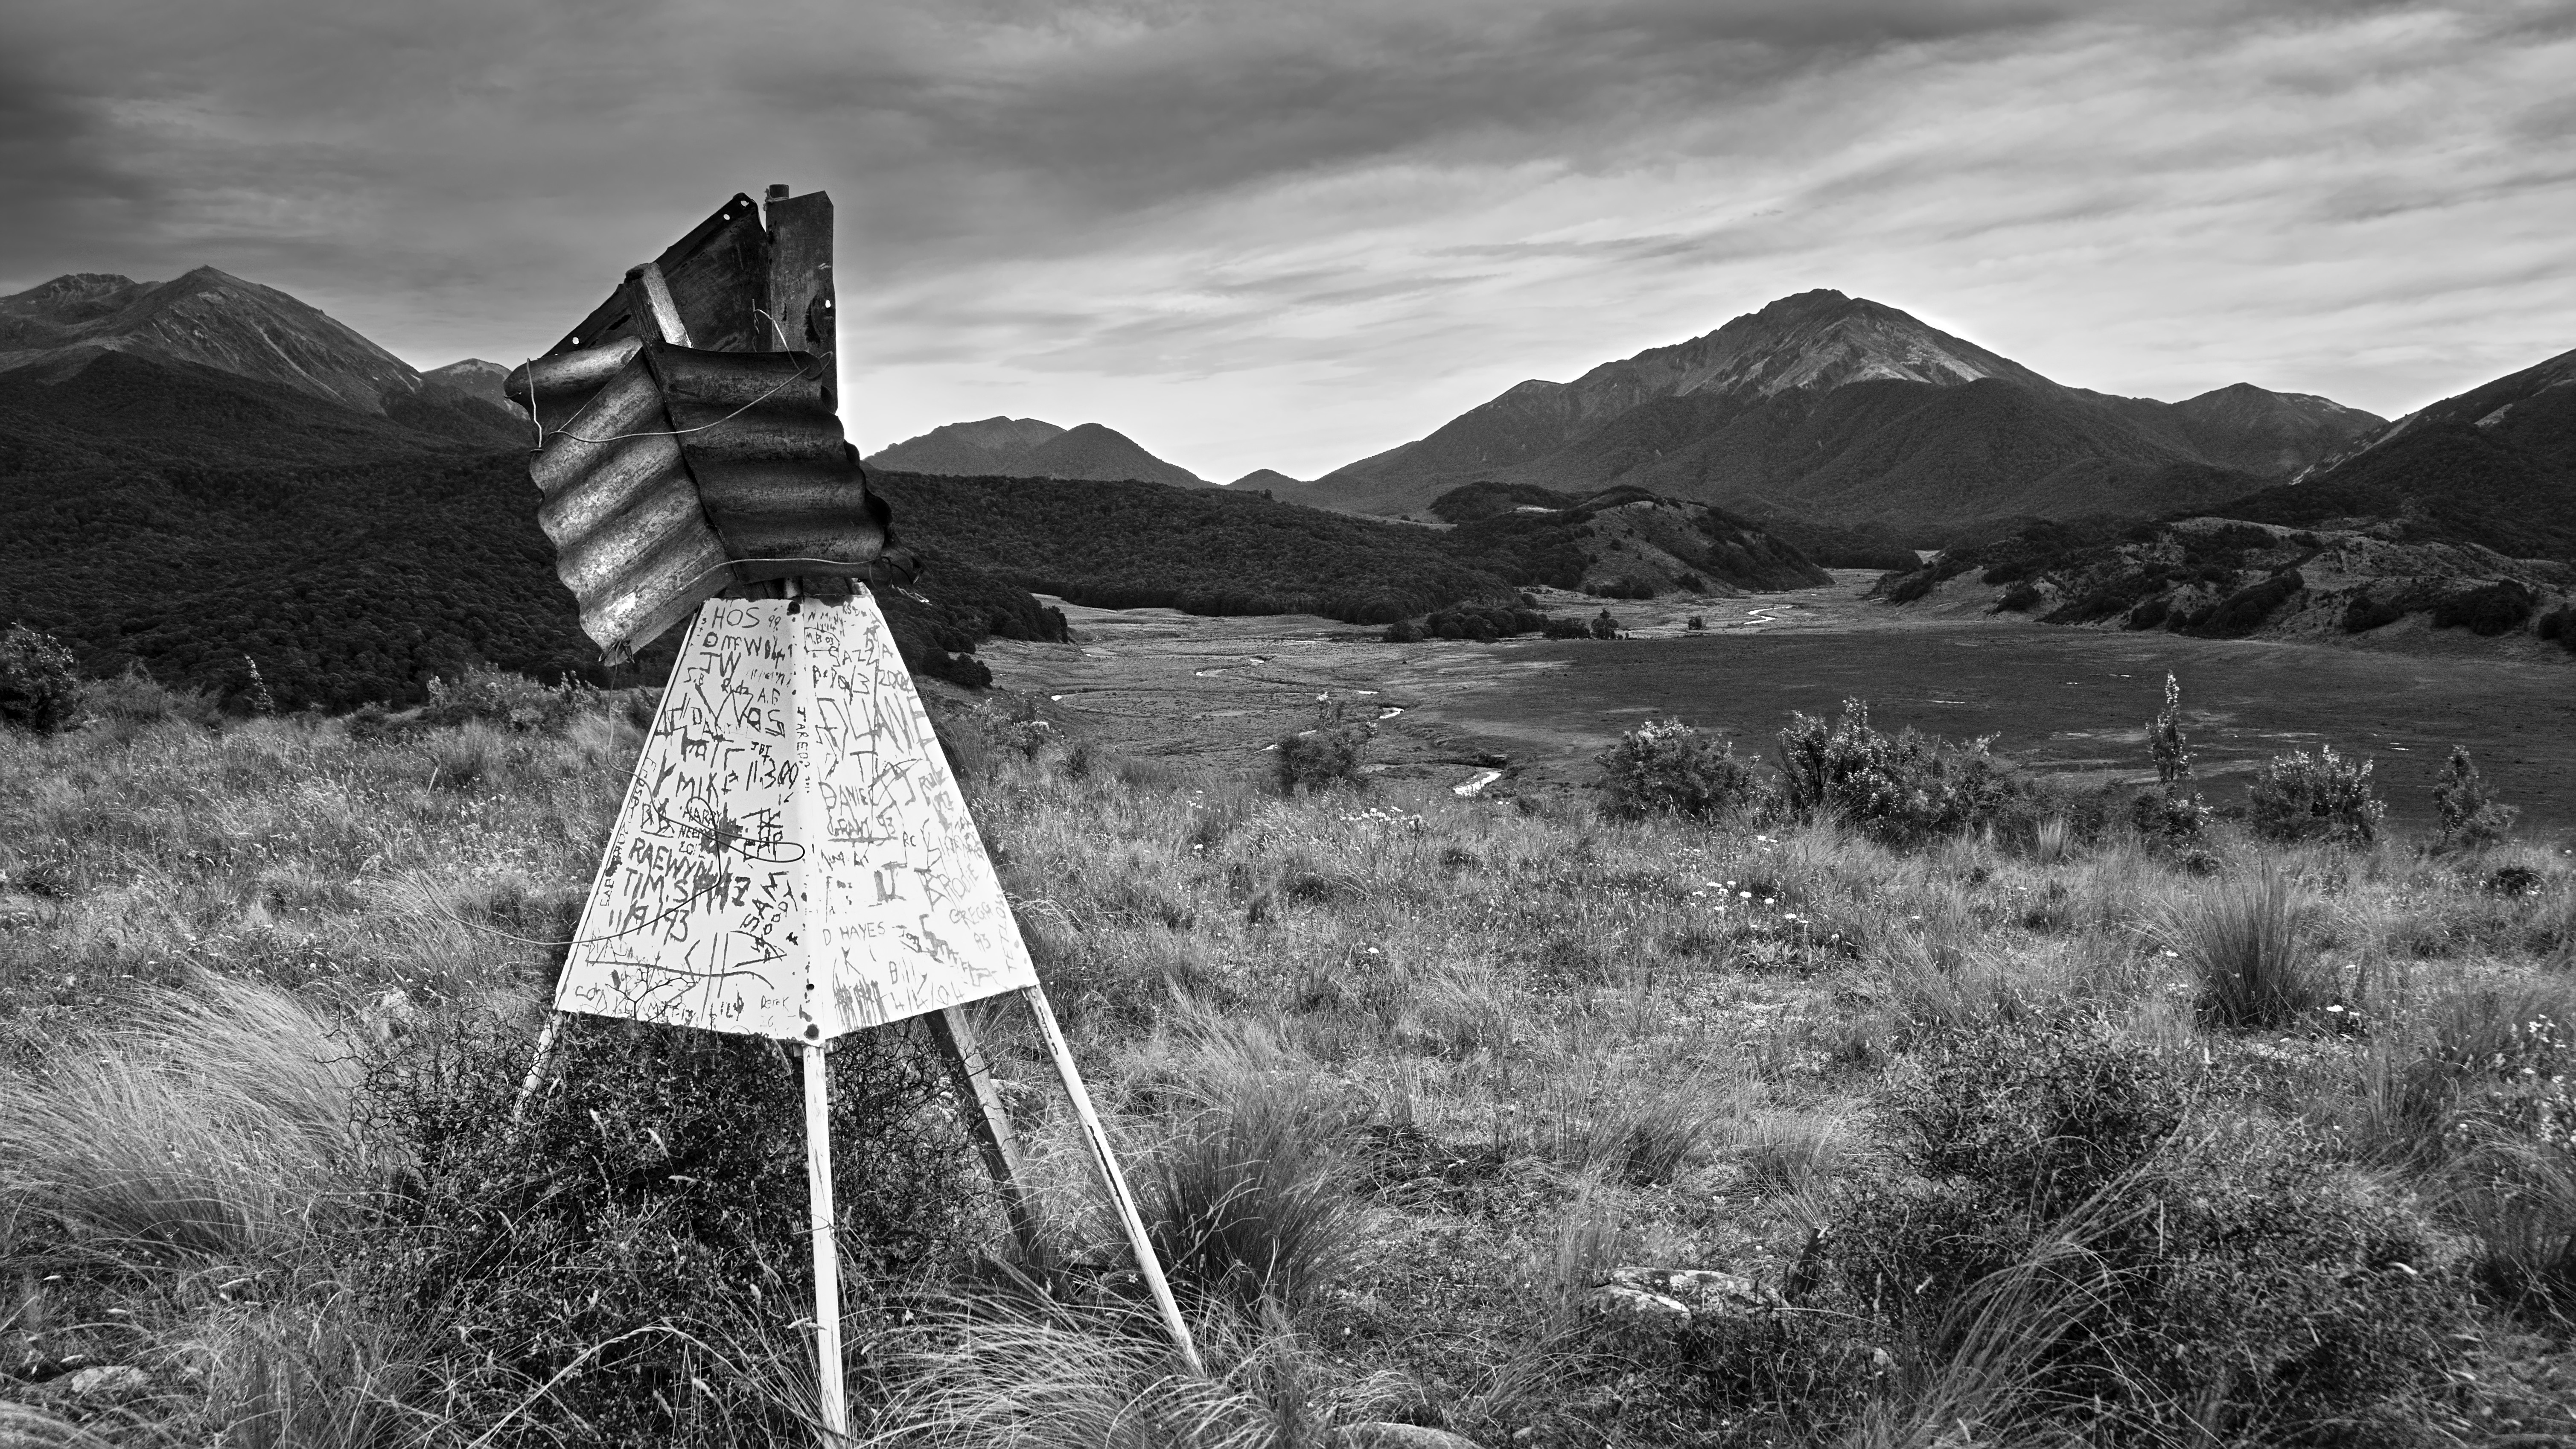
landscape, tree, nature, grass, rock, wilderness, mountain, winter, black and white, white, photography, hill, wind, black, monochrome, photograph, habitat, rural area, monochrome photography, natural environment, geographical feature, atmospheric phenomenon, mountainous landforms